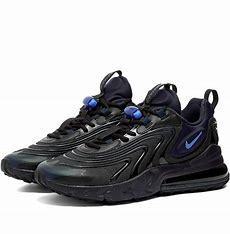
Brand: Nike
Model: Air Max 270 React ENG